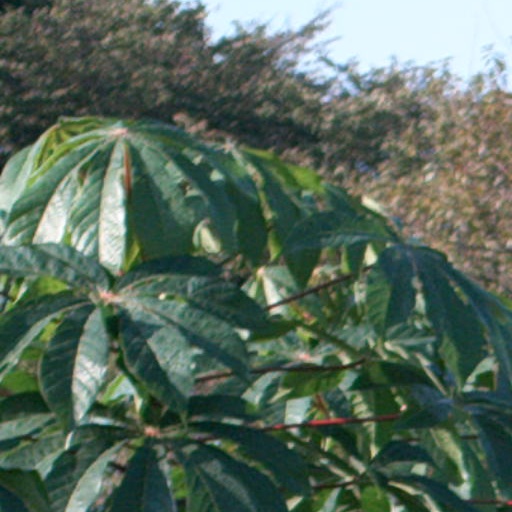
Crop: cassava